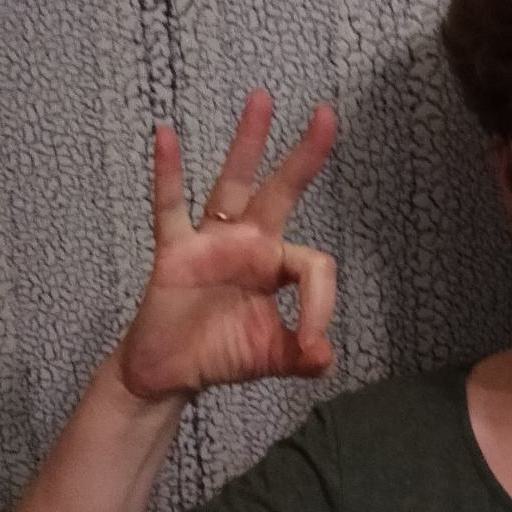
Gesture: ok